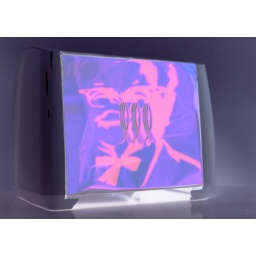
Toaster reflecting Kentucky Fried Chicken bag in office kitchen, Malvern, PA, manipulated.